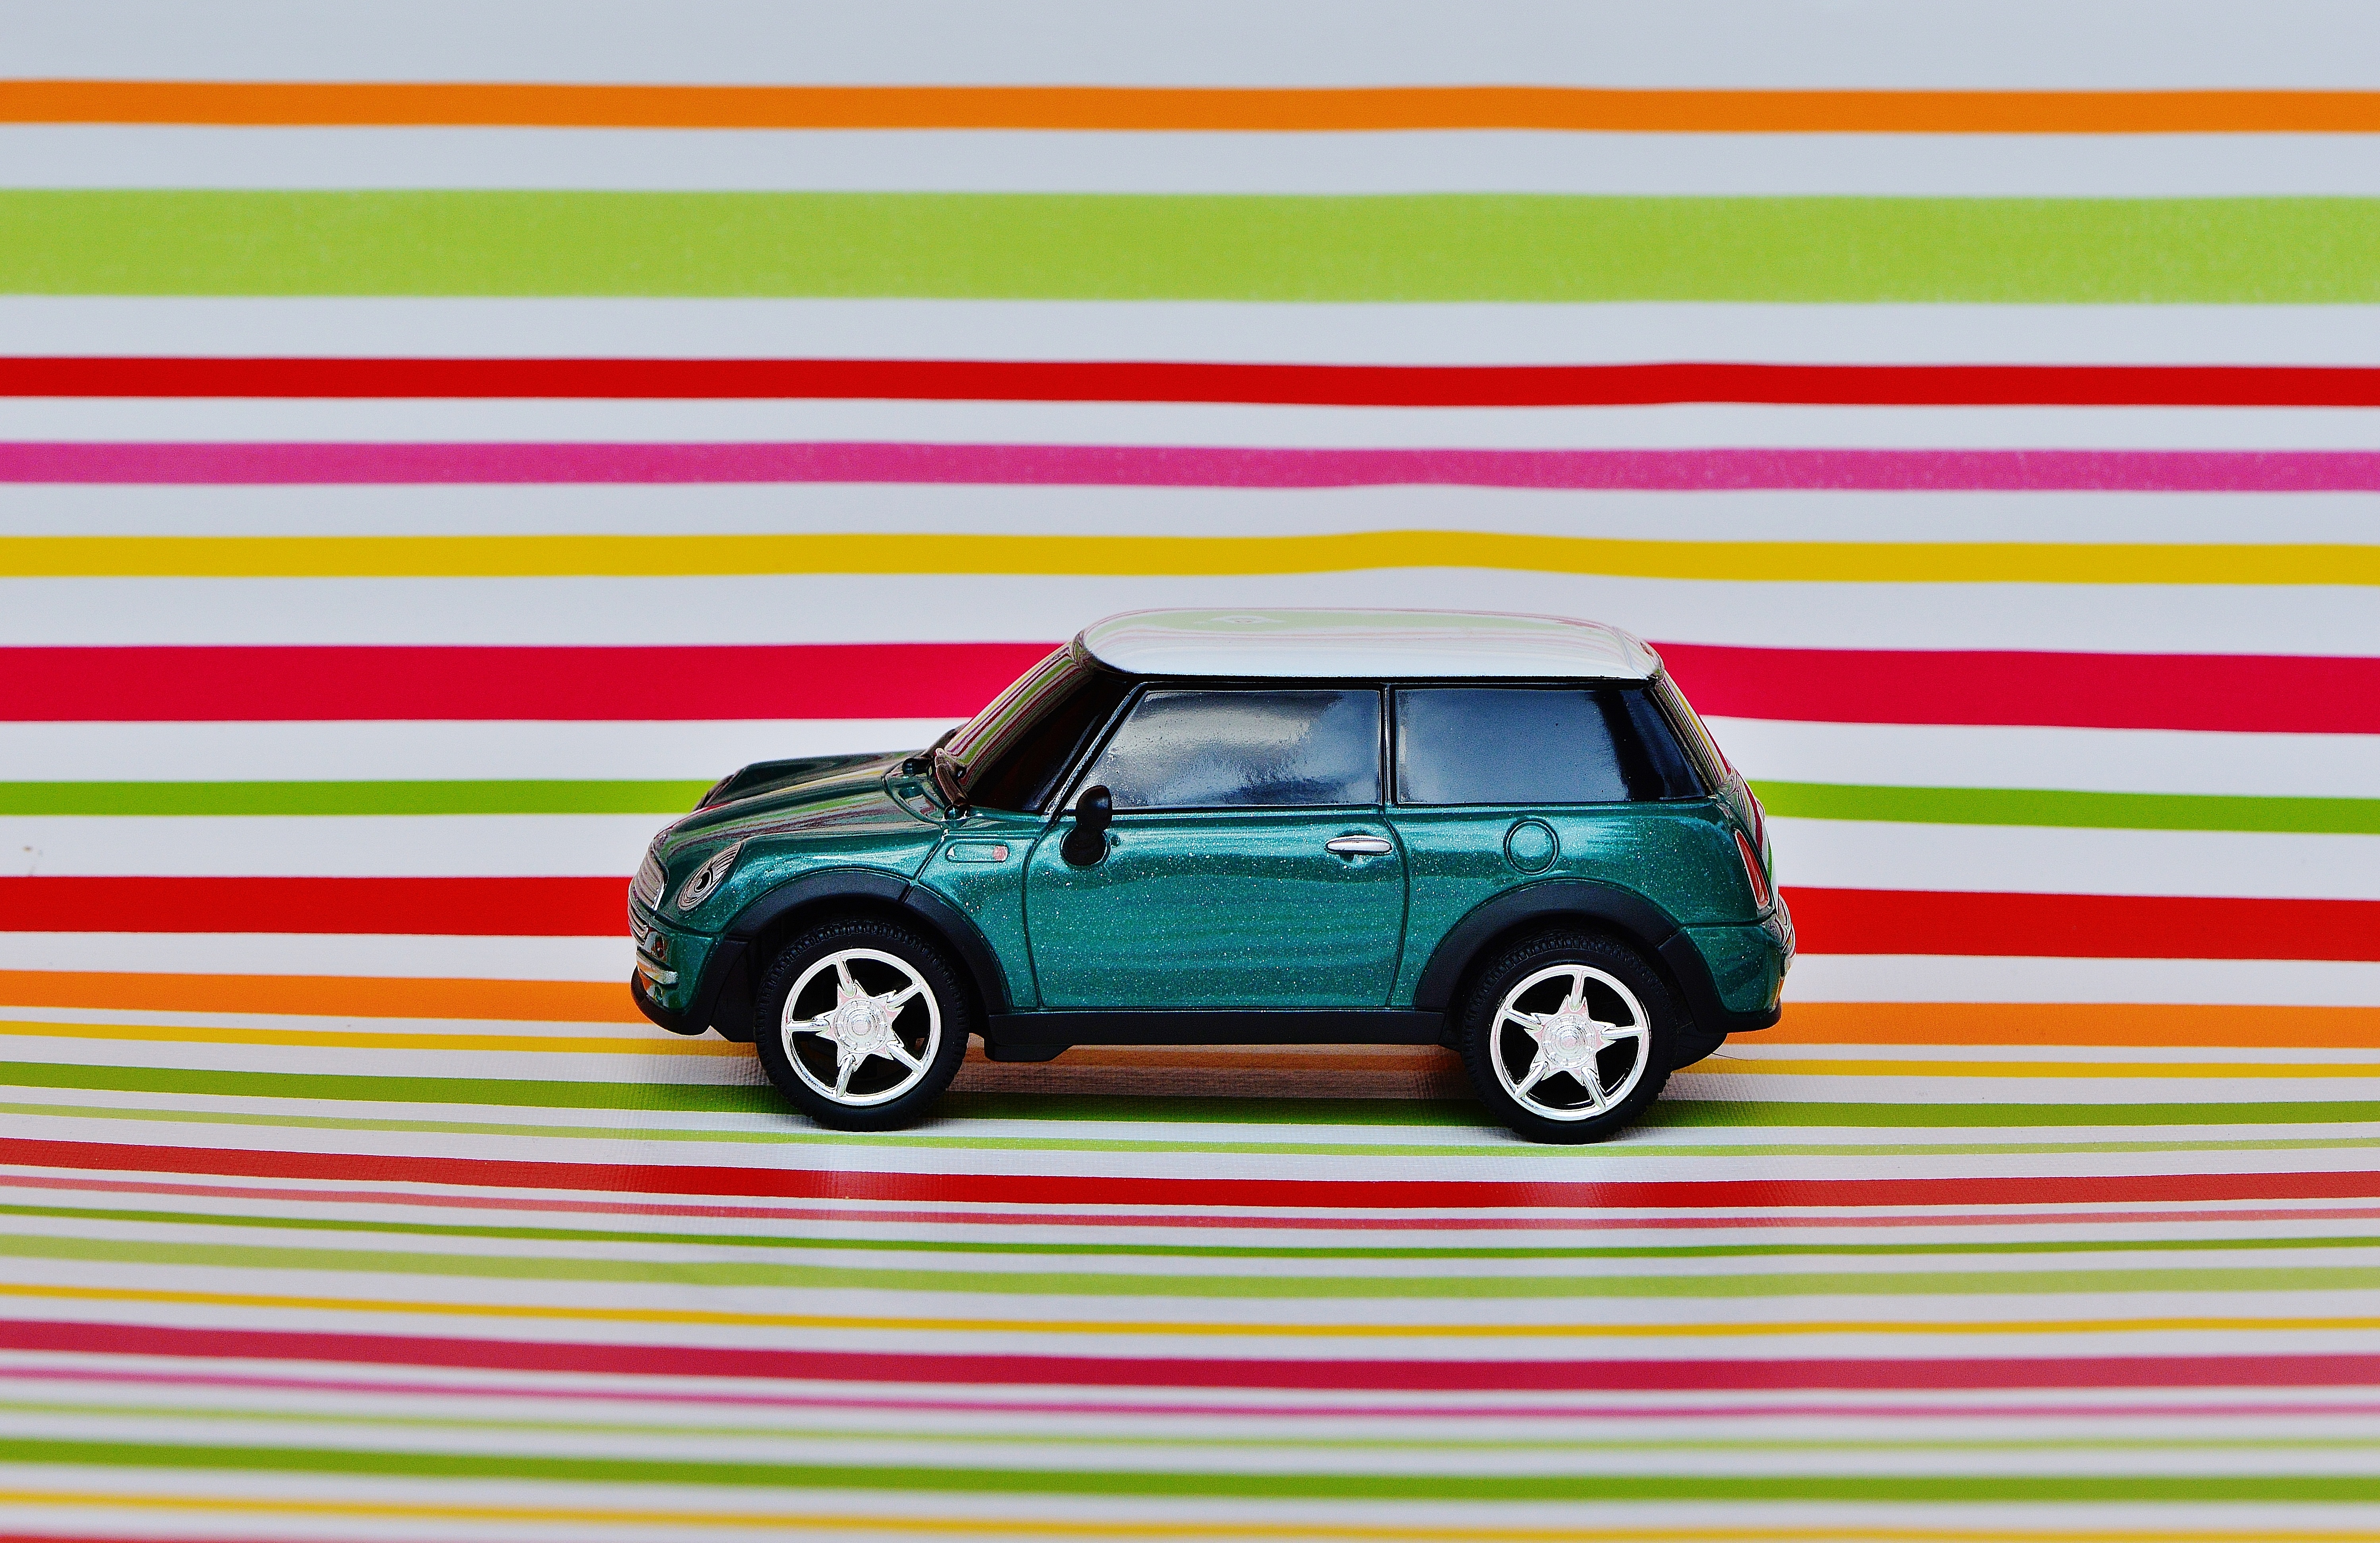
car, model, green, vehicle, auto, mini cooper, mini, sport utility vehicle, land vehicle, automobile make, automotive exterior, compact car, automotive design, luxury vehicle, subcompact car, compact sport utility vehicle